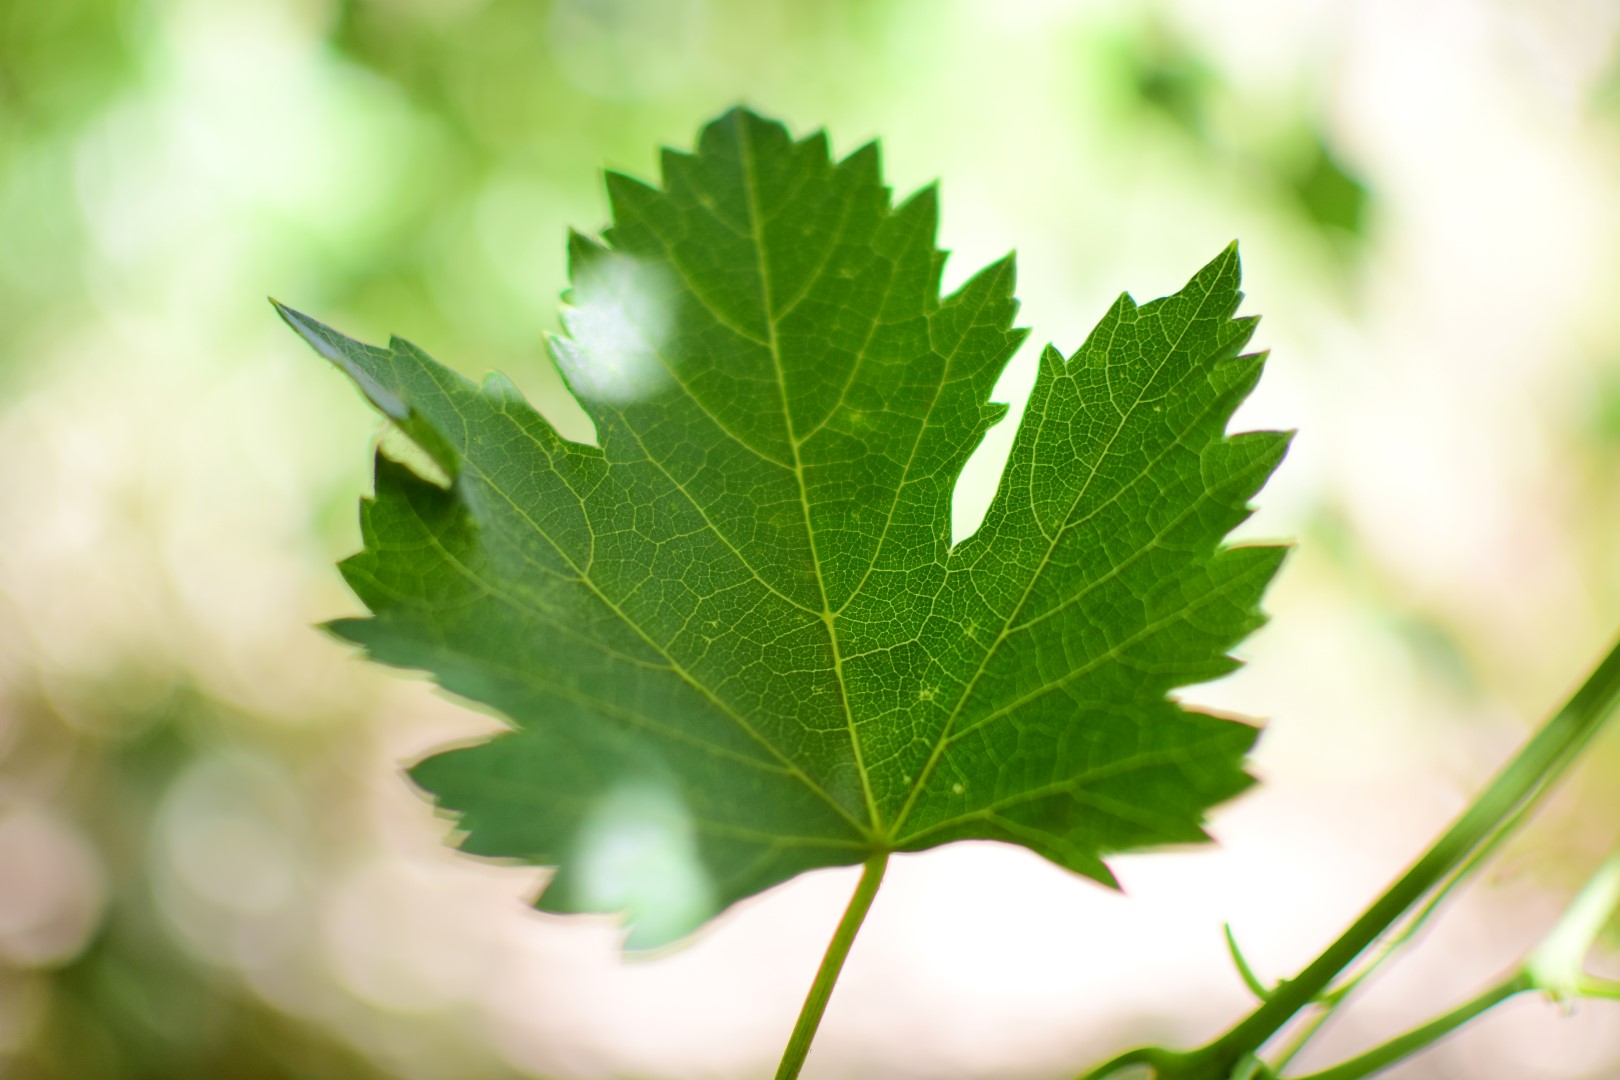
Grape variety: Halawani